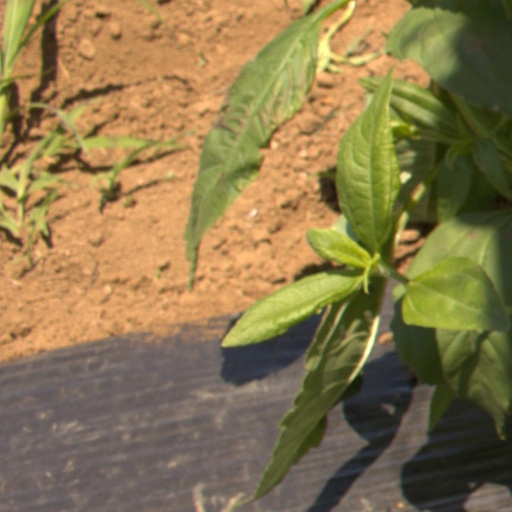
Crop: Jerusalem artichoke